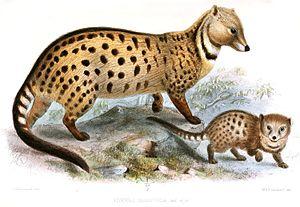
Viverra megaspila est une espèce de civette asiatique de la famille des Vivéridés.